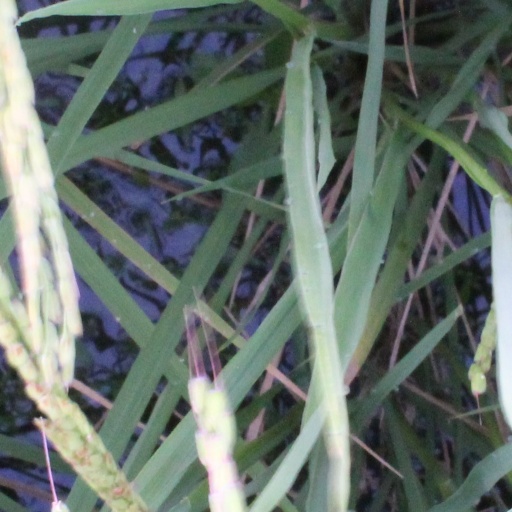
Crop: rice